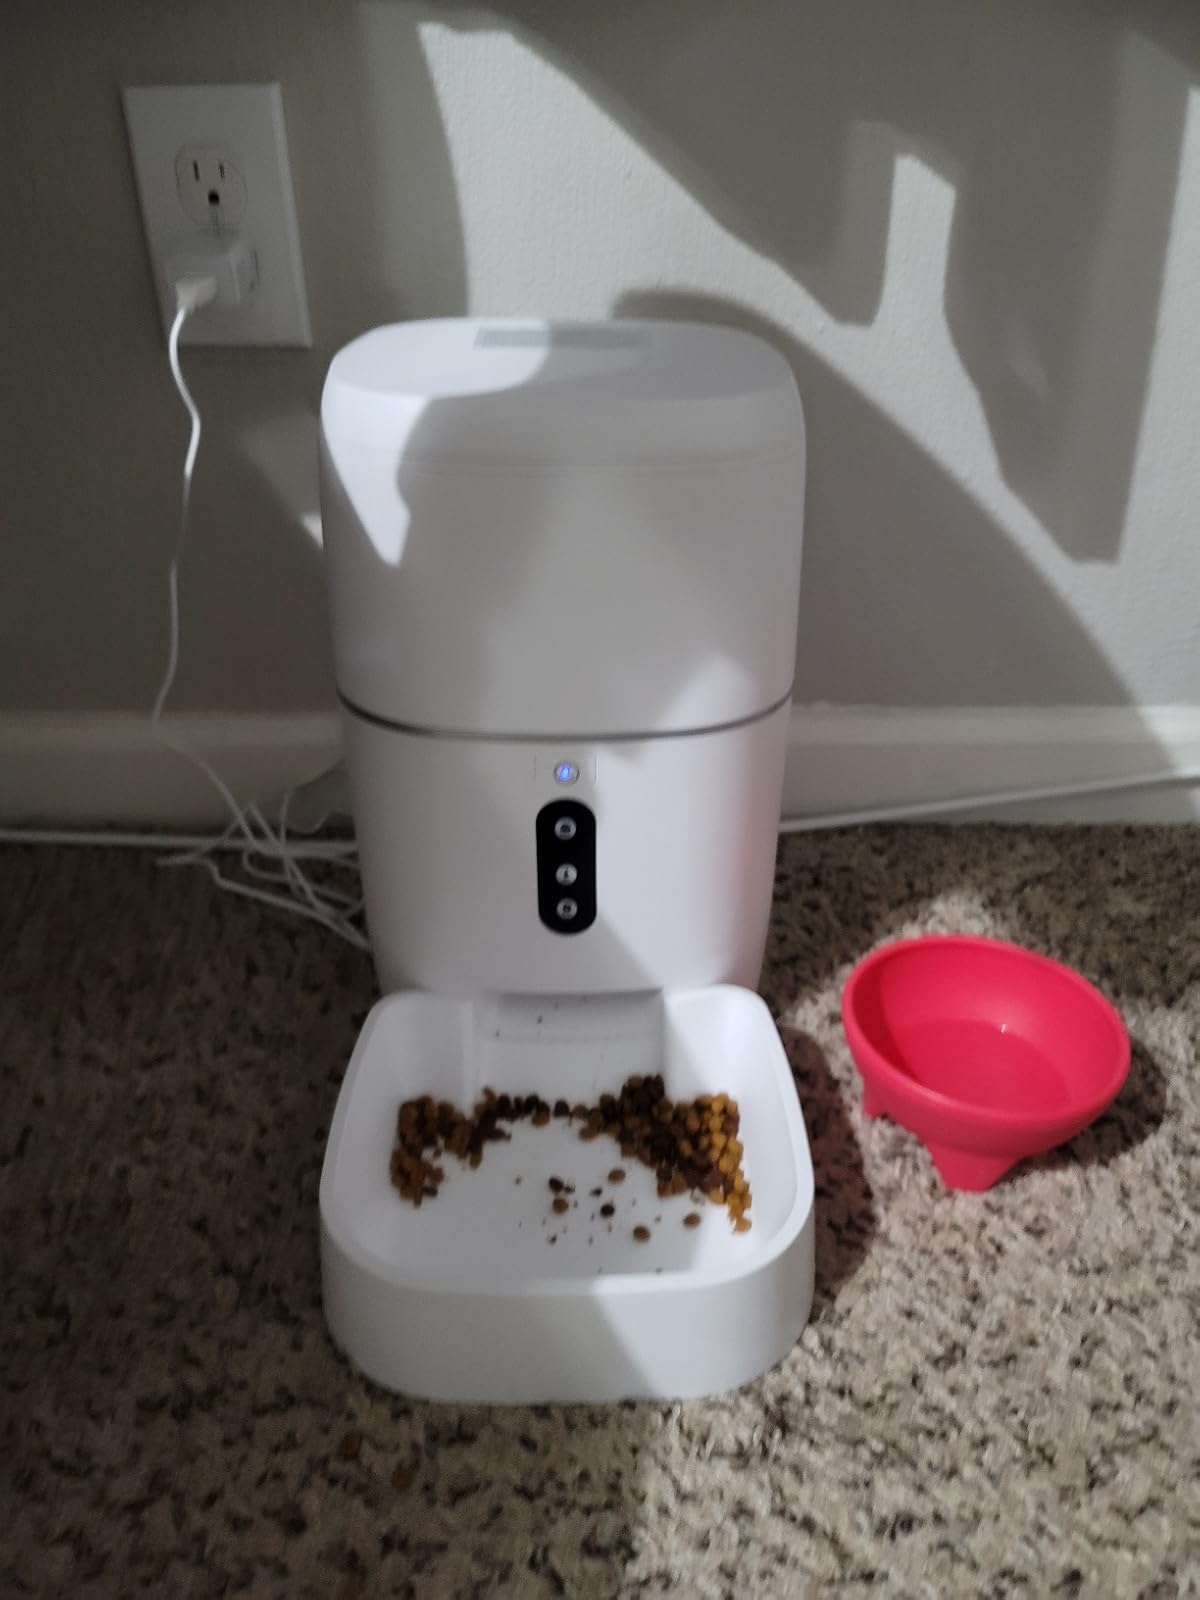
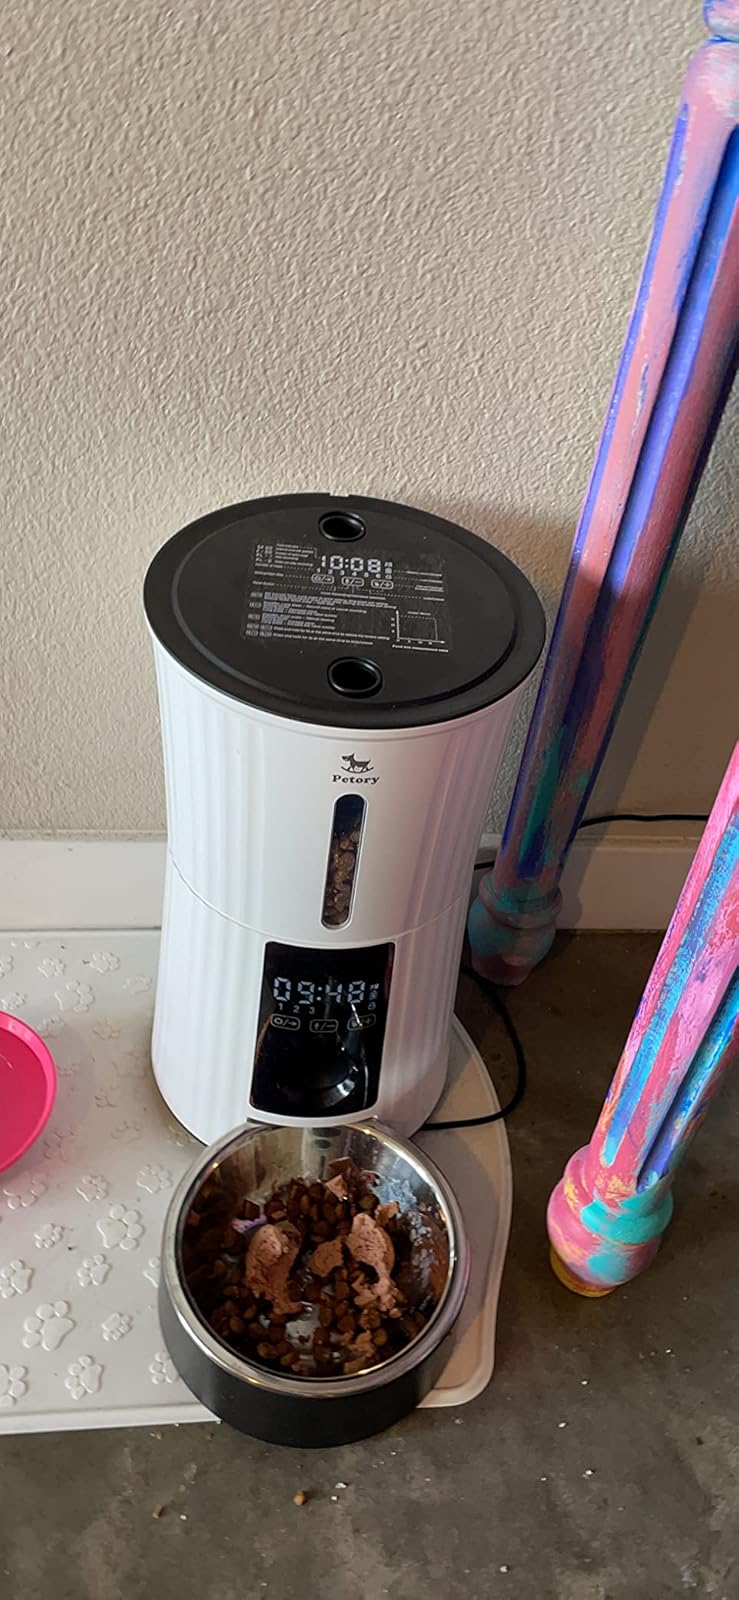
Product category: items_feeder
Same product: no